Immenstadt–Oberstdorf railway

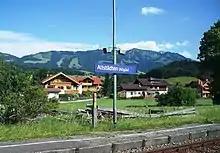
Altstädten (Allgäu) station

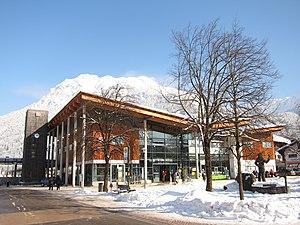
Oberstdorf station

After Immenstadt had been connected to the railway network by the Allgäu Railway in 1853, Sonthofen sought to be connected to the network by a branch line. The 8.33 km long "Vizinalbahn" (a local railway in Bavaria that was built to lower technical standards) was opened on 16 November 1873 and was operated by the Royal Bavarian State Railways. The new line branched off from Immenstadt station to the east, so trains coming from Kempten (Allgäu) and running to Oberstdorf have to reverse in Kempten.